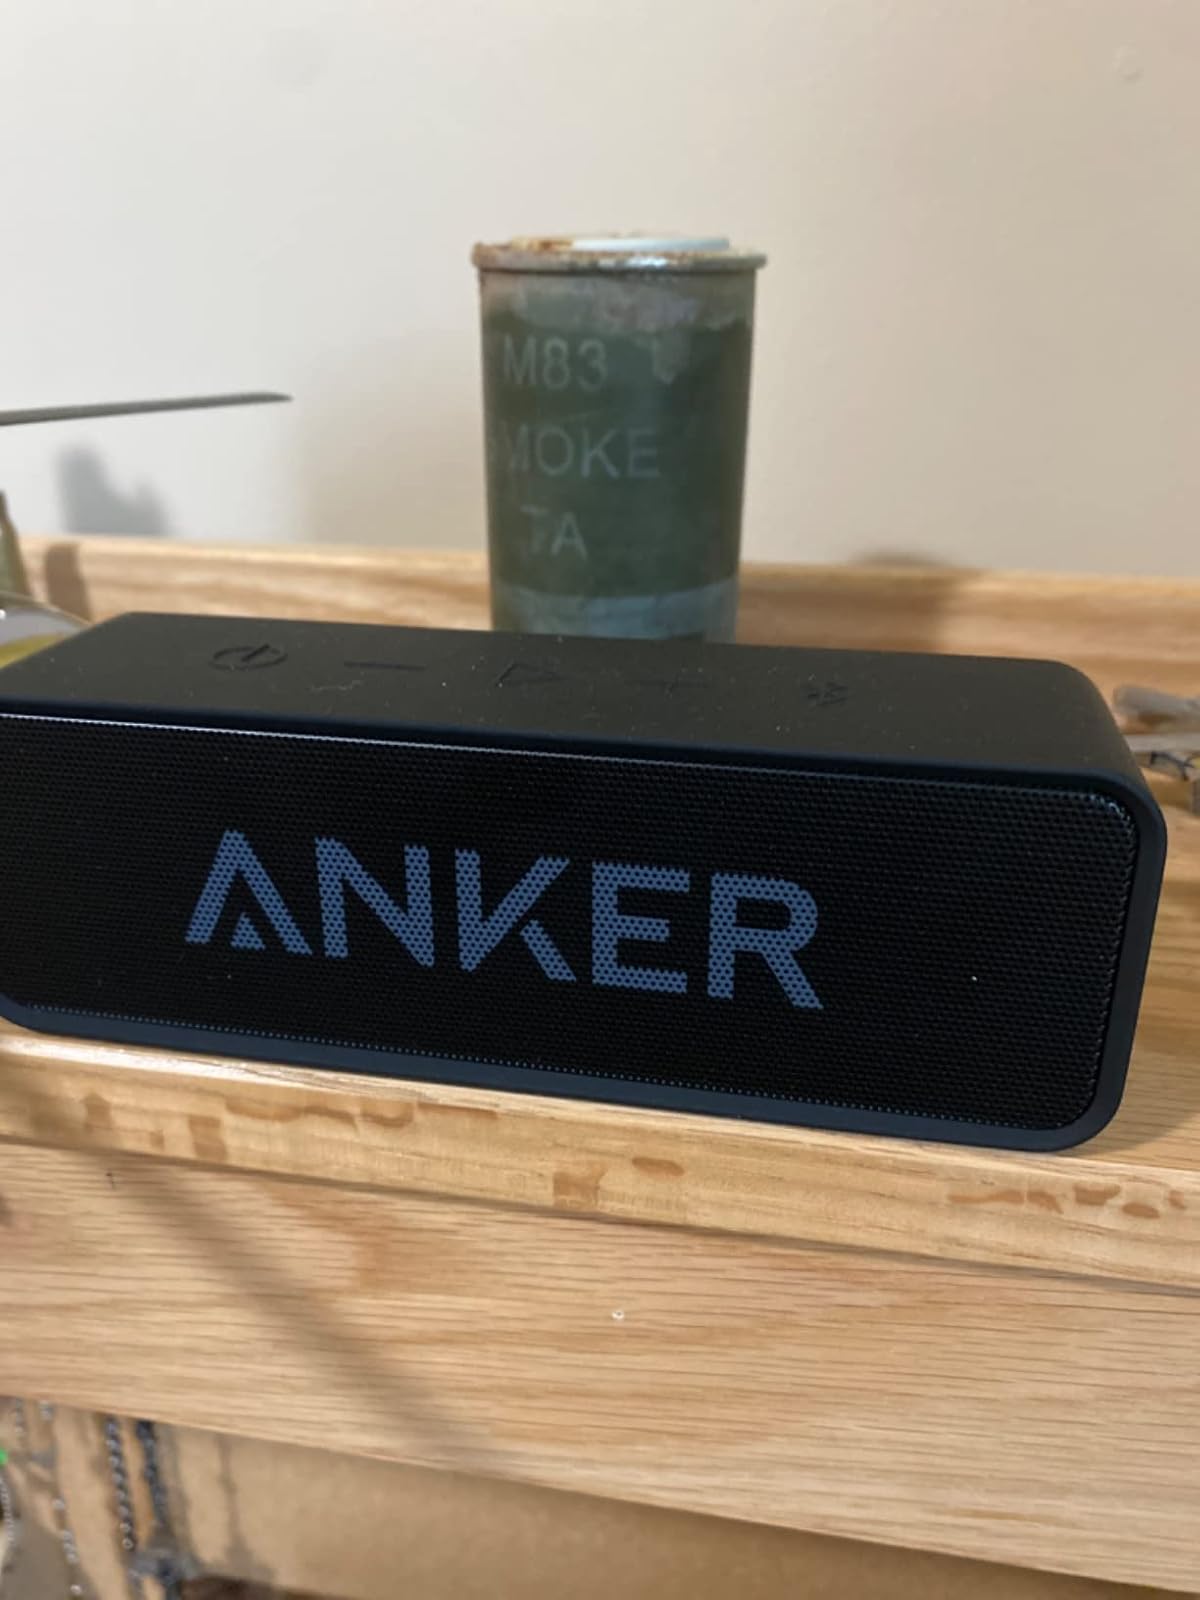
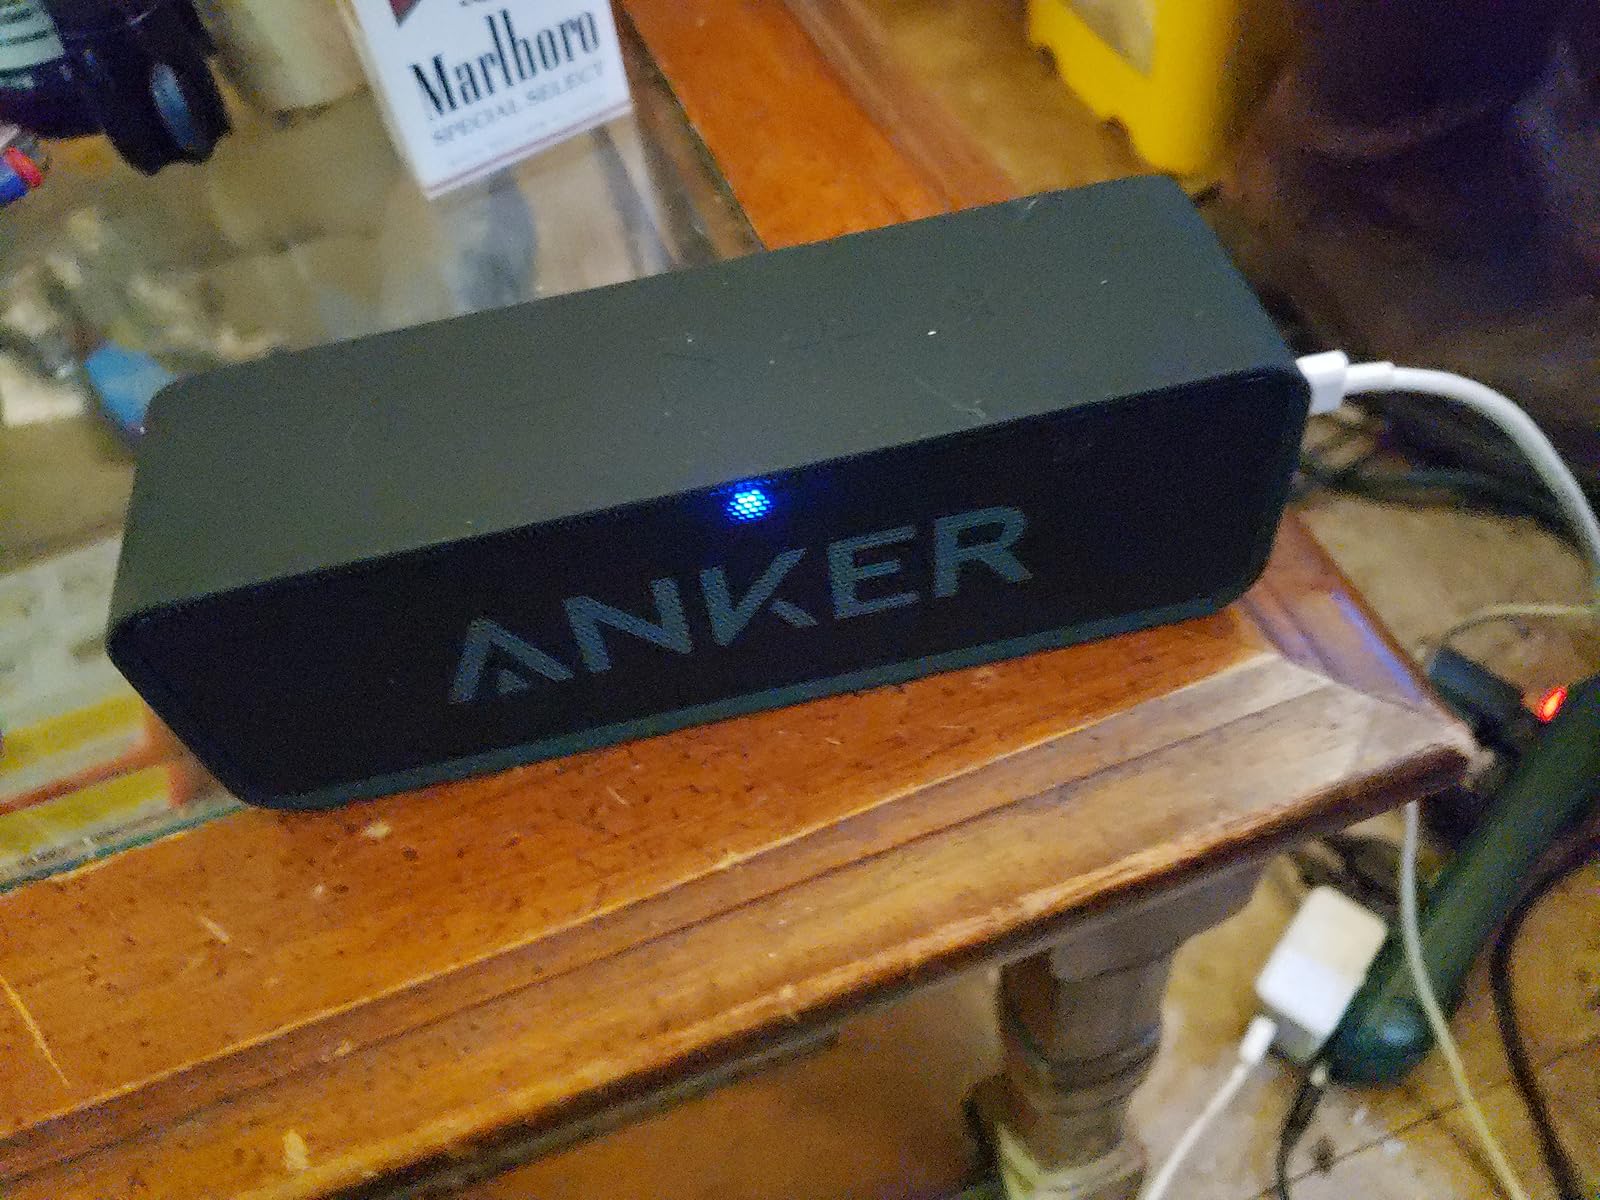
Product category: speaker
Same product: yes